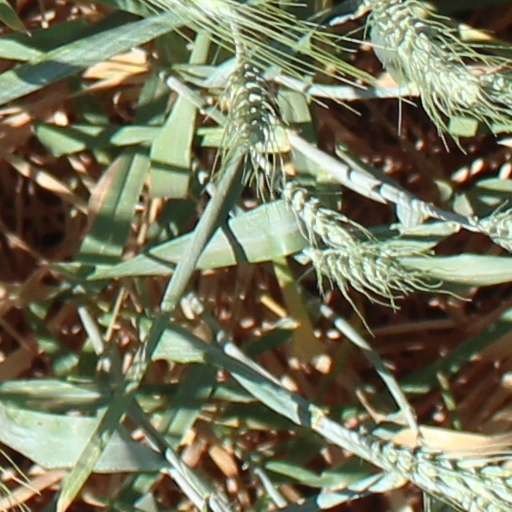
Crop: wheat